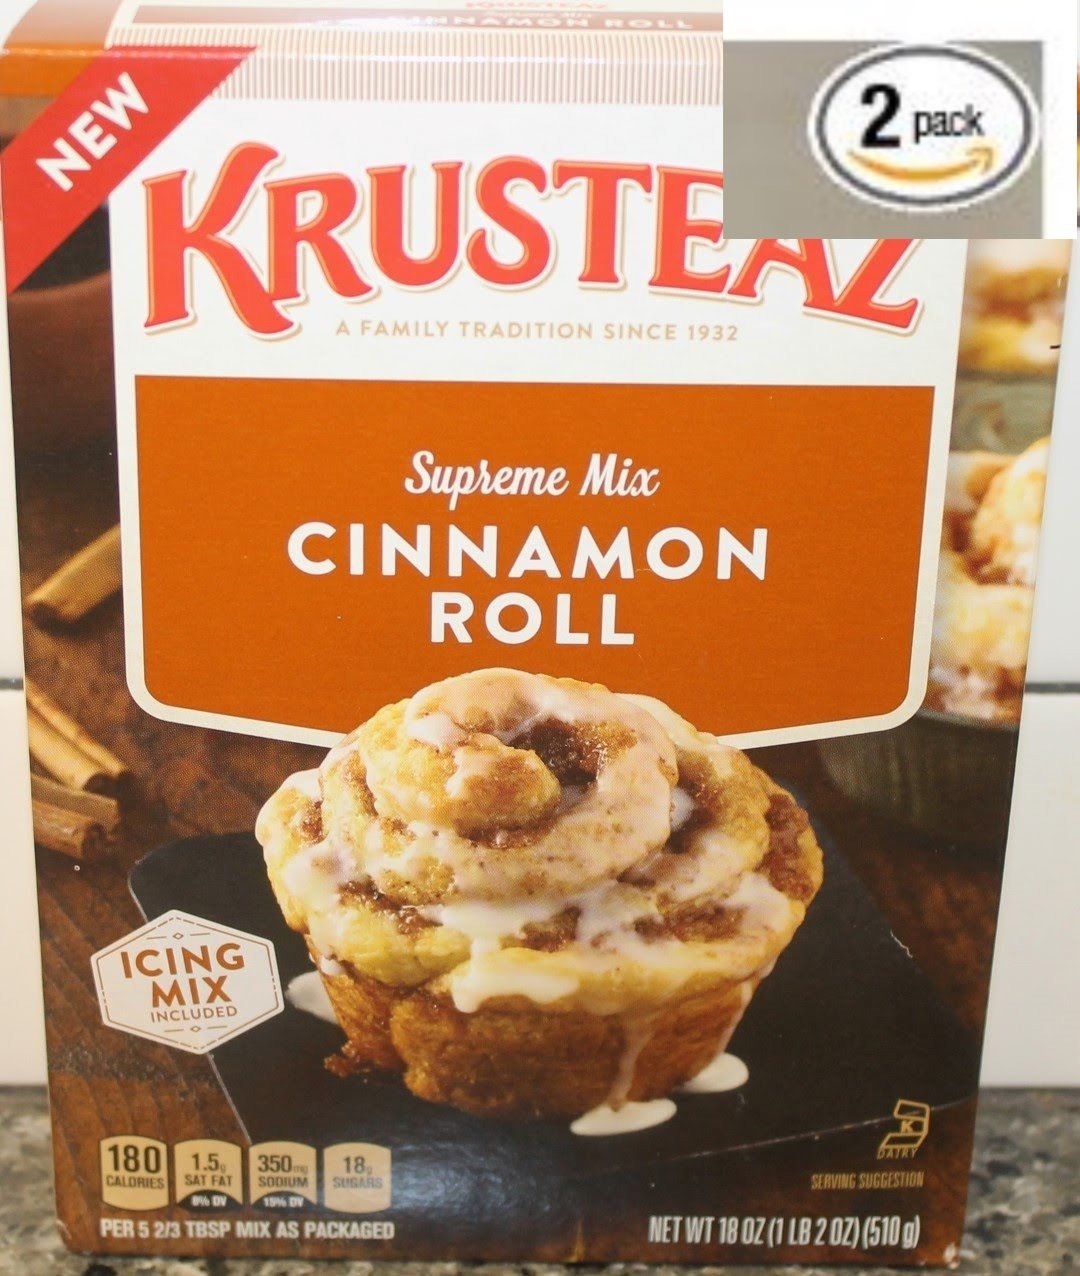
Item Name: Krusteaz Supreme Mix Cinnamon Roll (Pack of 2)
Bullet Point 1: Makes delicious, golden brown cinnamon rolls
Bullet Point 2: Quick and simple cinnamon rolls
Bullet Point 3: Only need 3 simple ingredients
Bullet Point 4: Four easy steps to delicious cinnamon rolls
Bullet Point 5: Can also be used to make Apple Fritter Rolls and Cinnamon Drop Biscuits
Product Description: Contains two 18 ounce (36 total onces) packages of Krusteaz Supreme Mix Cinnamon Rolls. It is easy to mix and bake for delicious cinnamon rolls using only the mix, water and butter. Includes a package to make icing.
Value: 32.0
Unit: Ounce

Price: 2.98